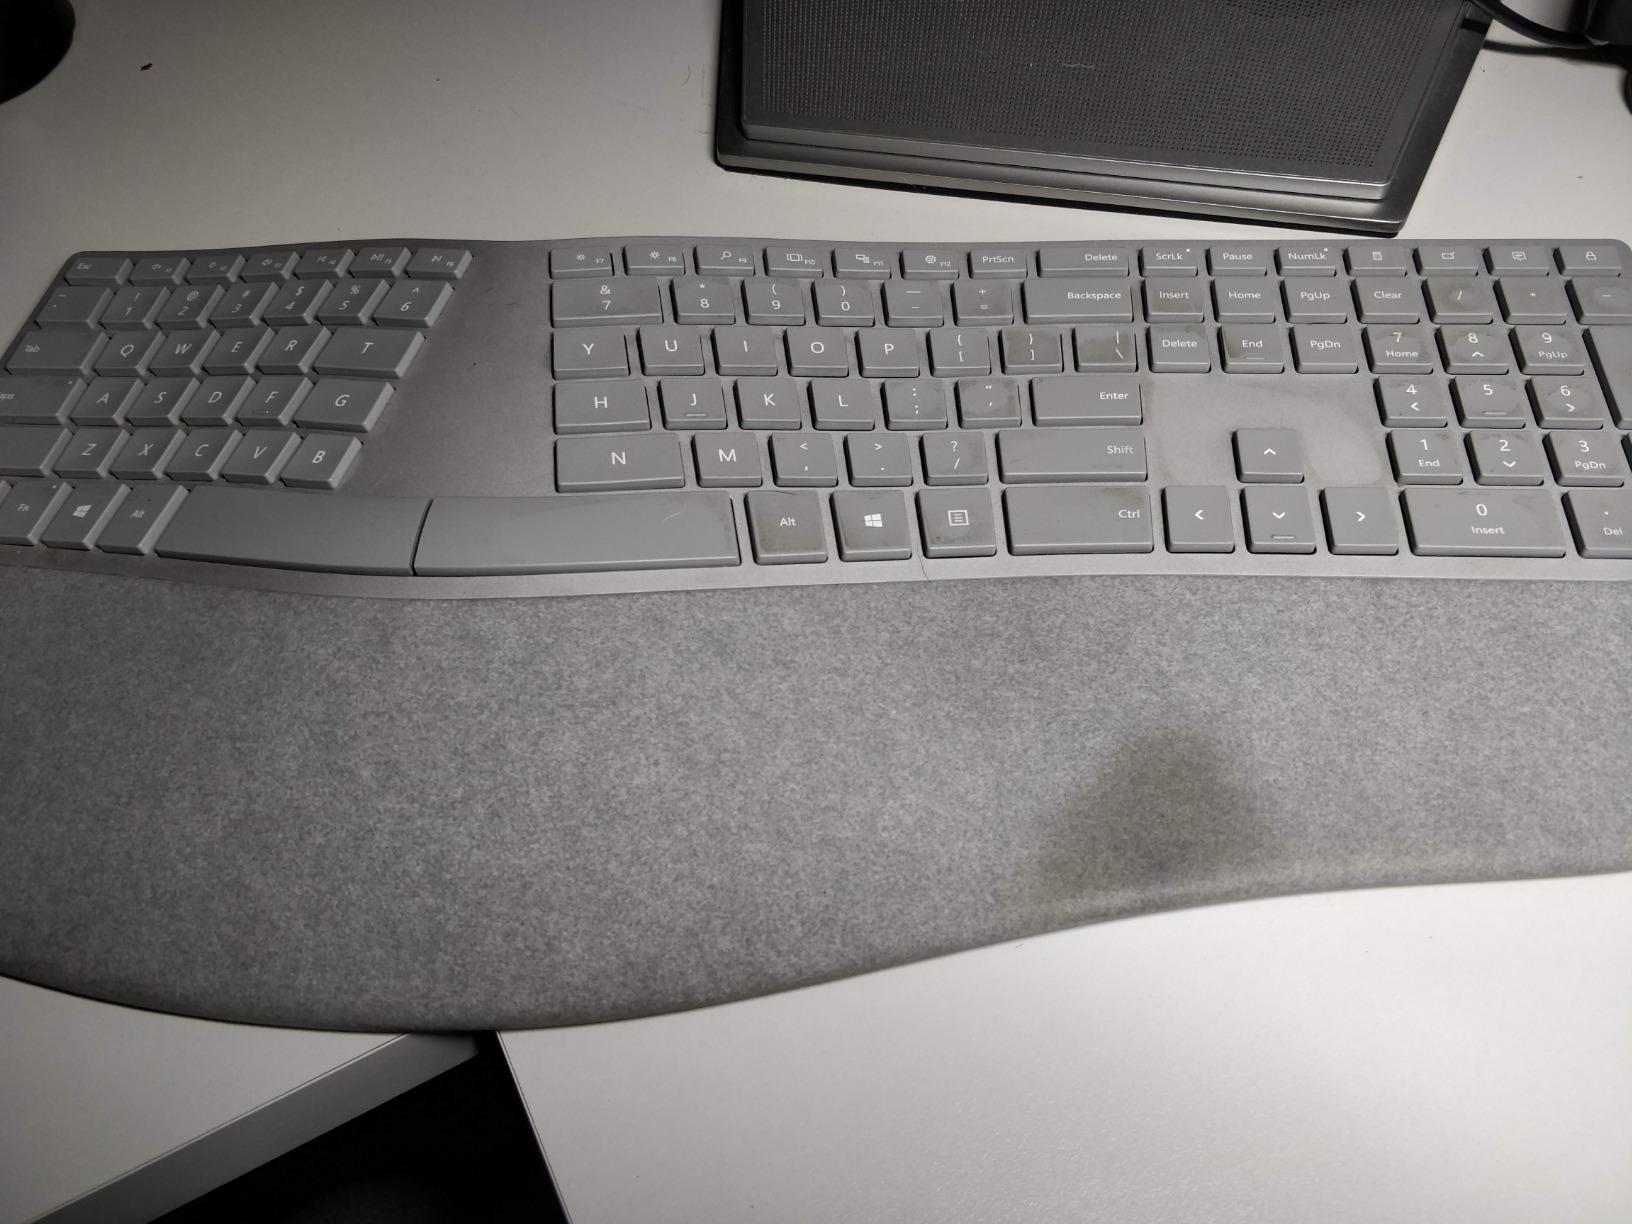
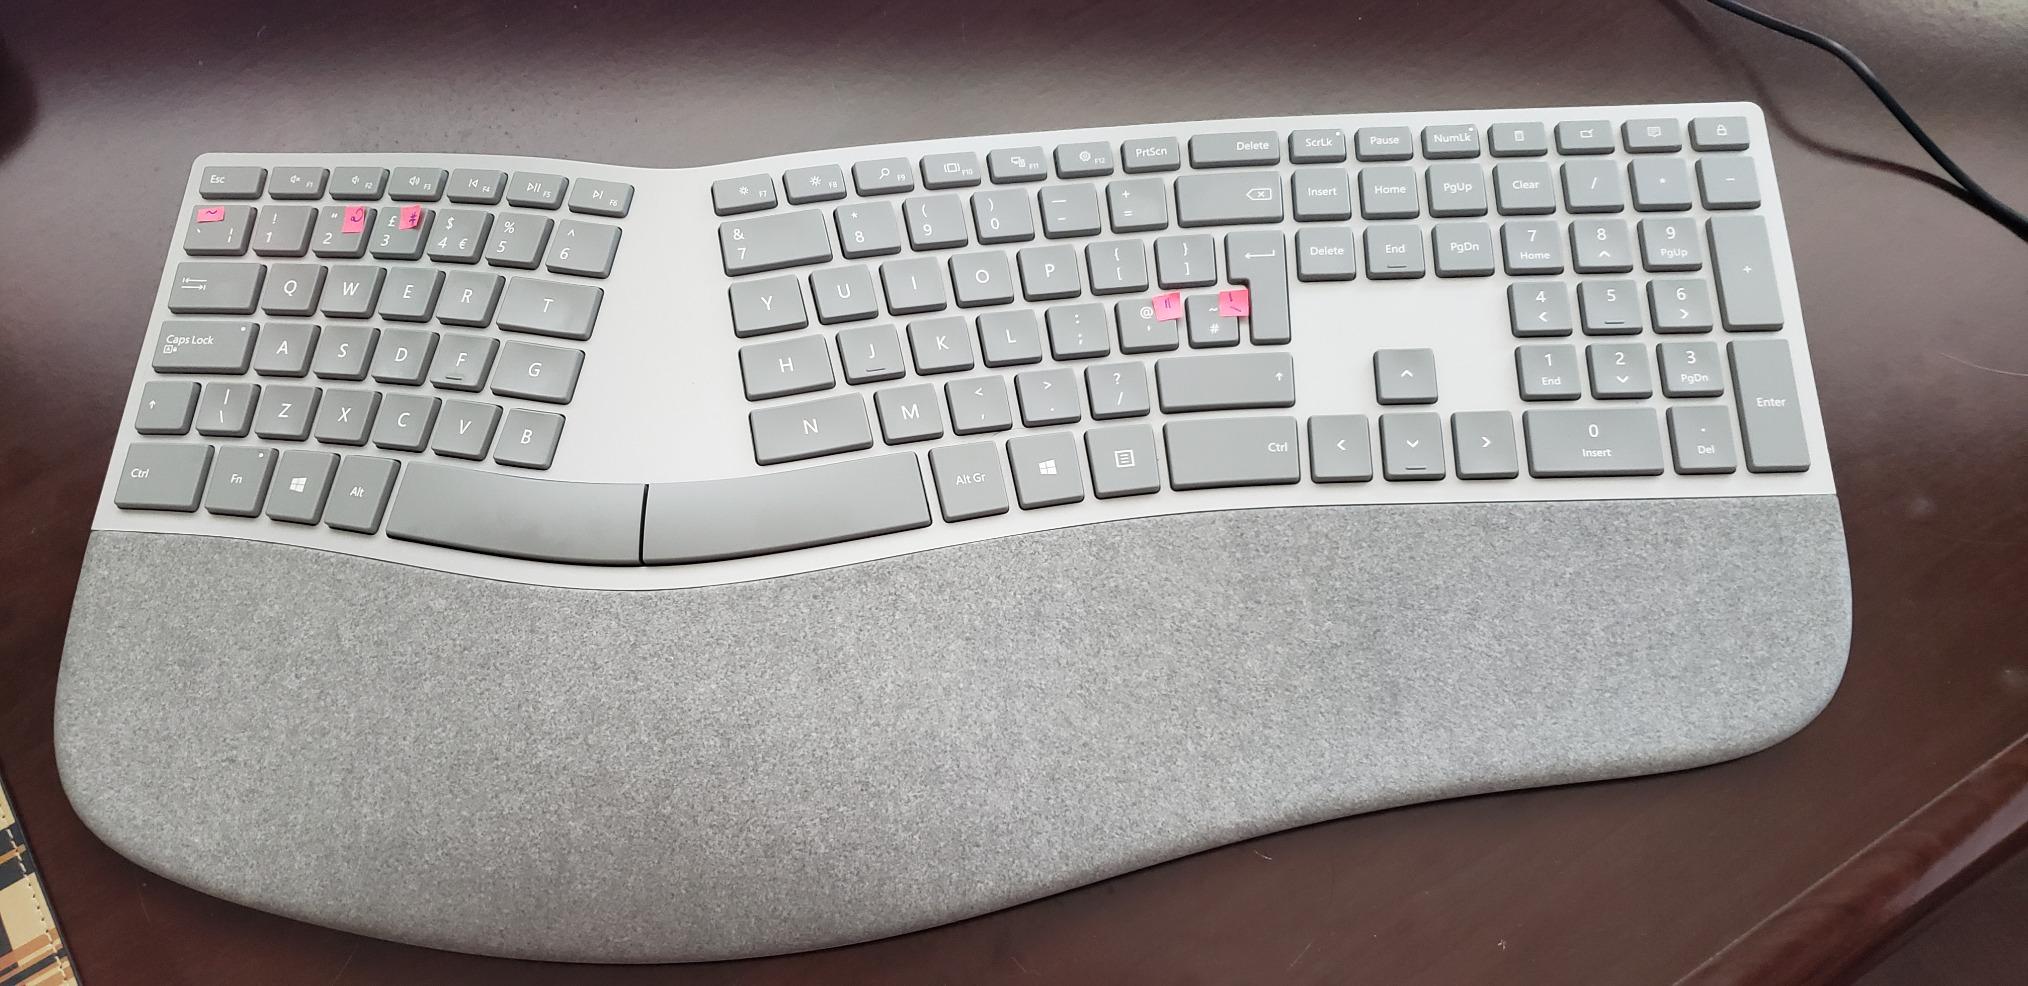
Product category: keyboard
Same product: yes